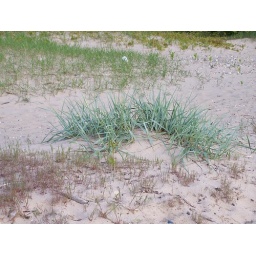
Grant Park - I just love these little patches of grass in the sand